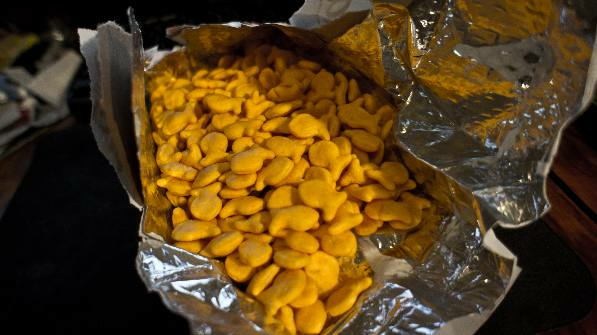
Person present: No